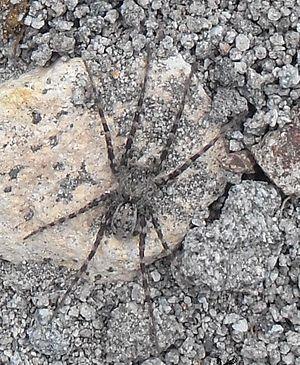
Anoteropsis est un genre d'araignées aranéomorphes de la famille des Lycosidae.